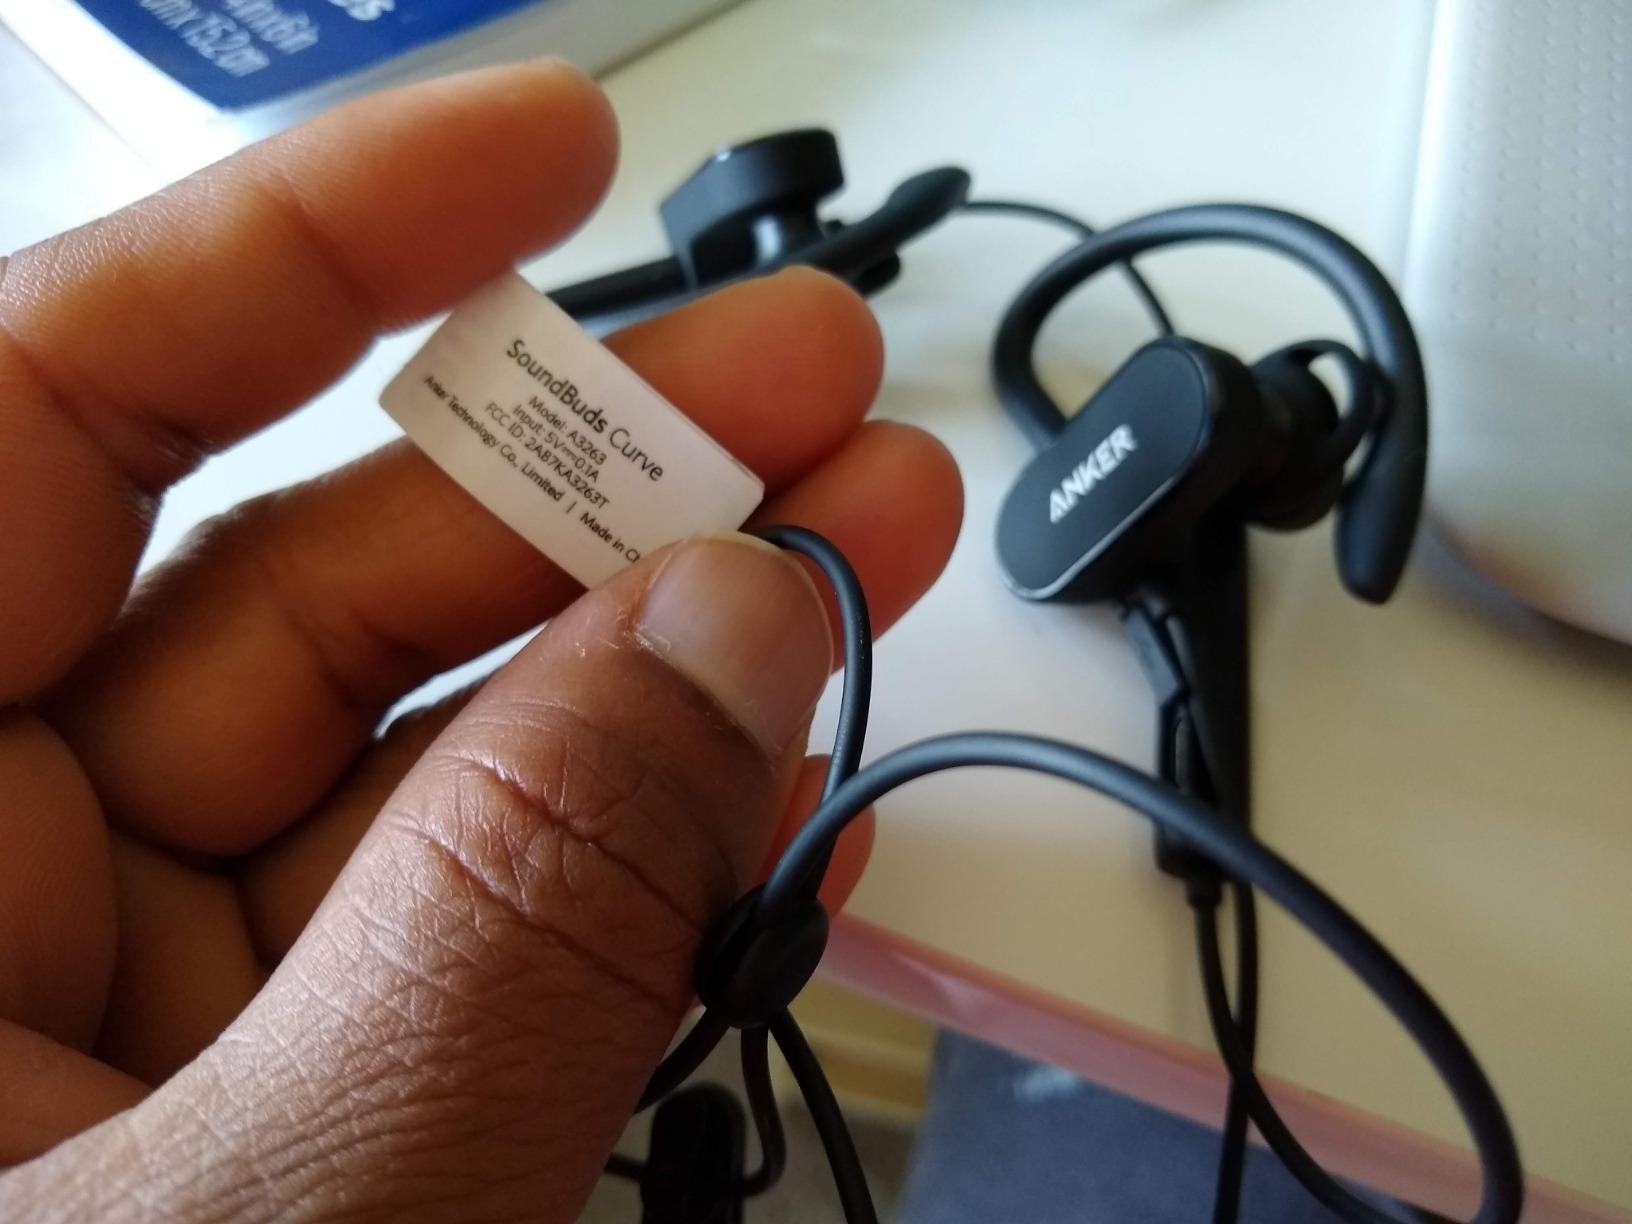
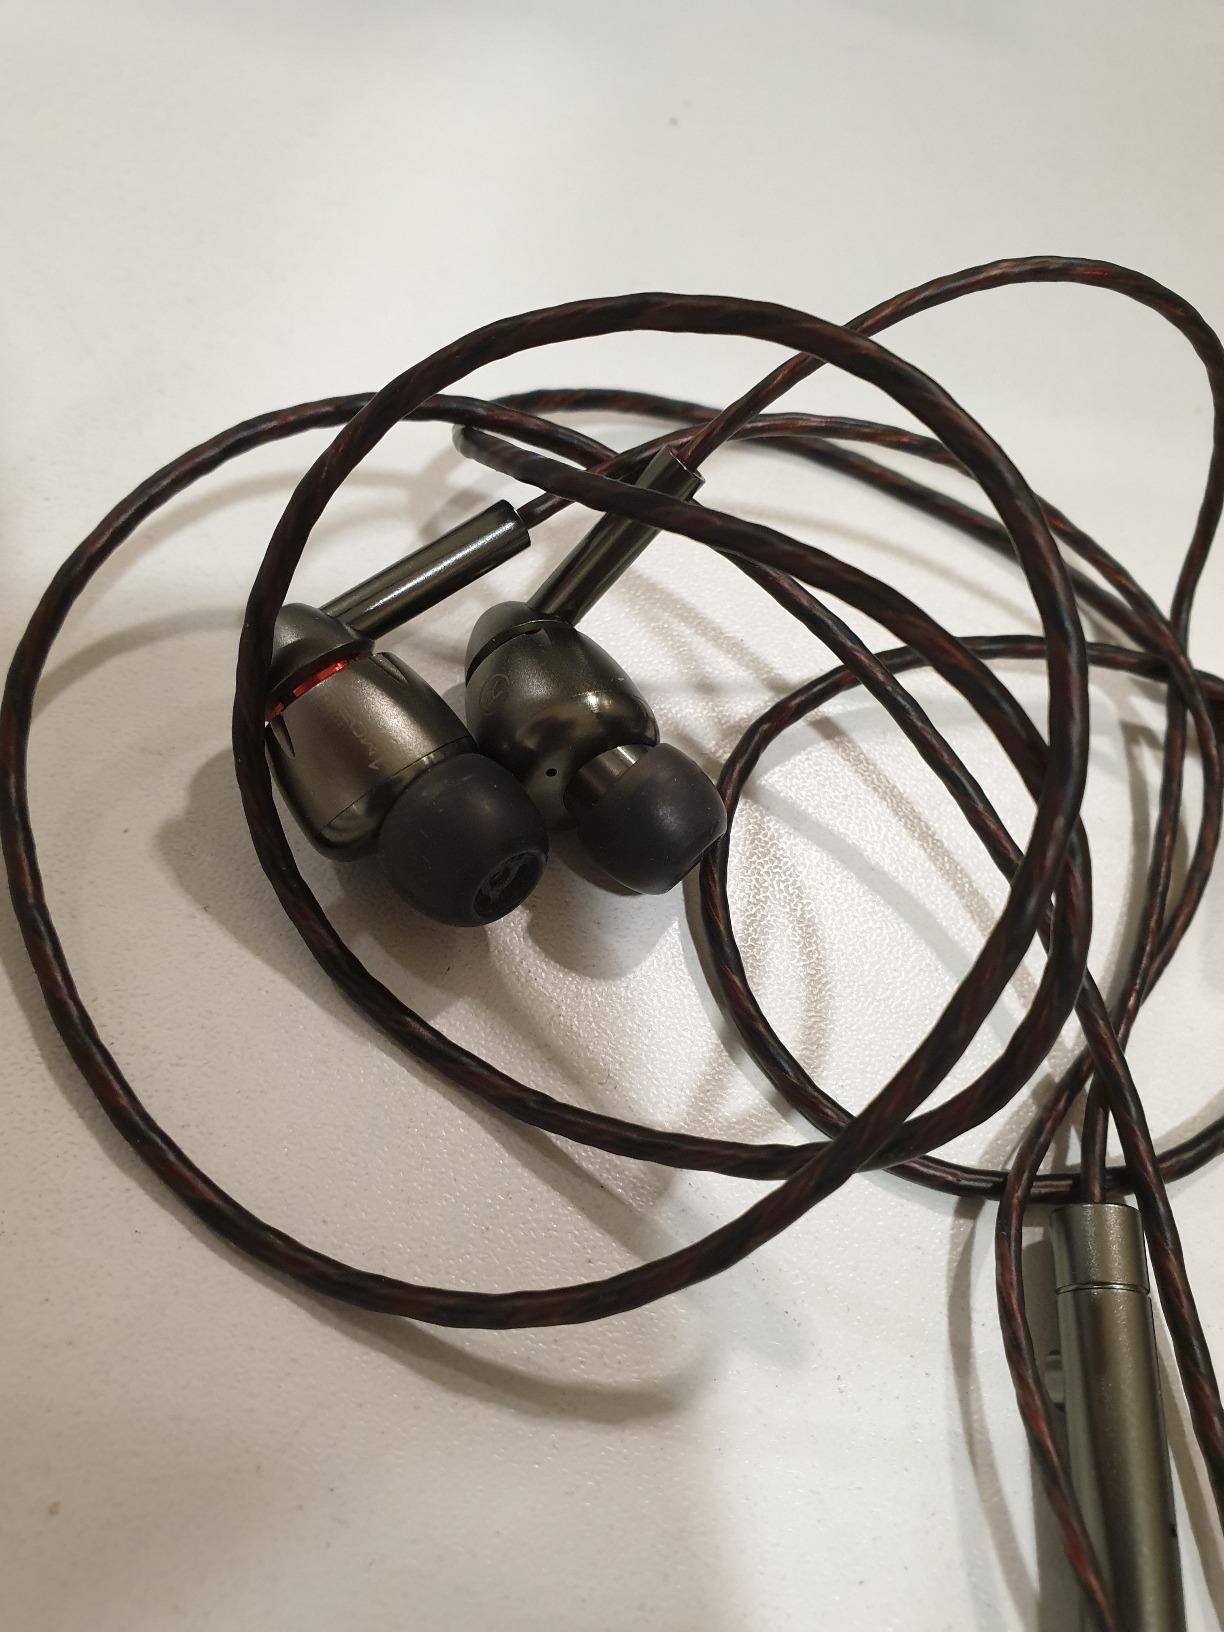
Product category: headphones
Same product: no